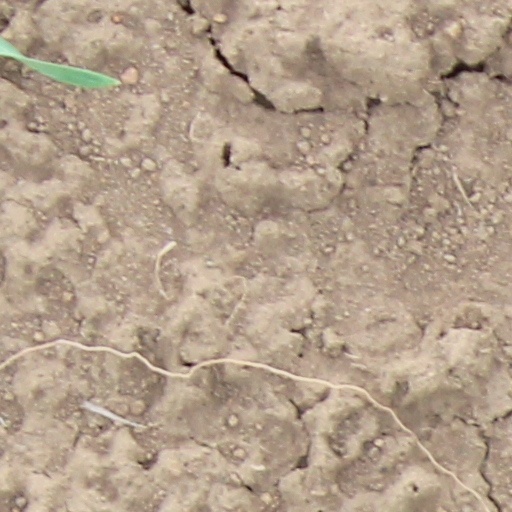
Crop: wheat